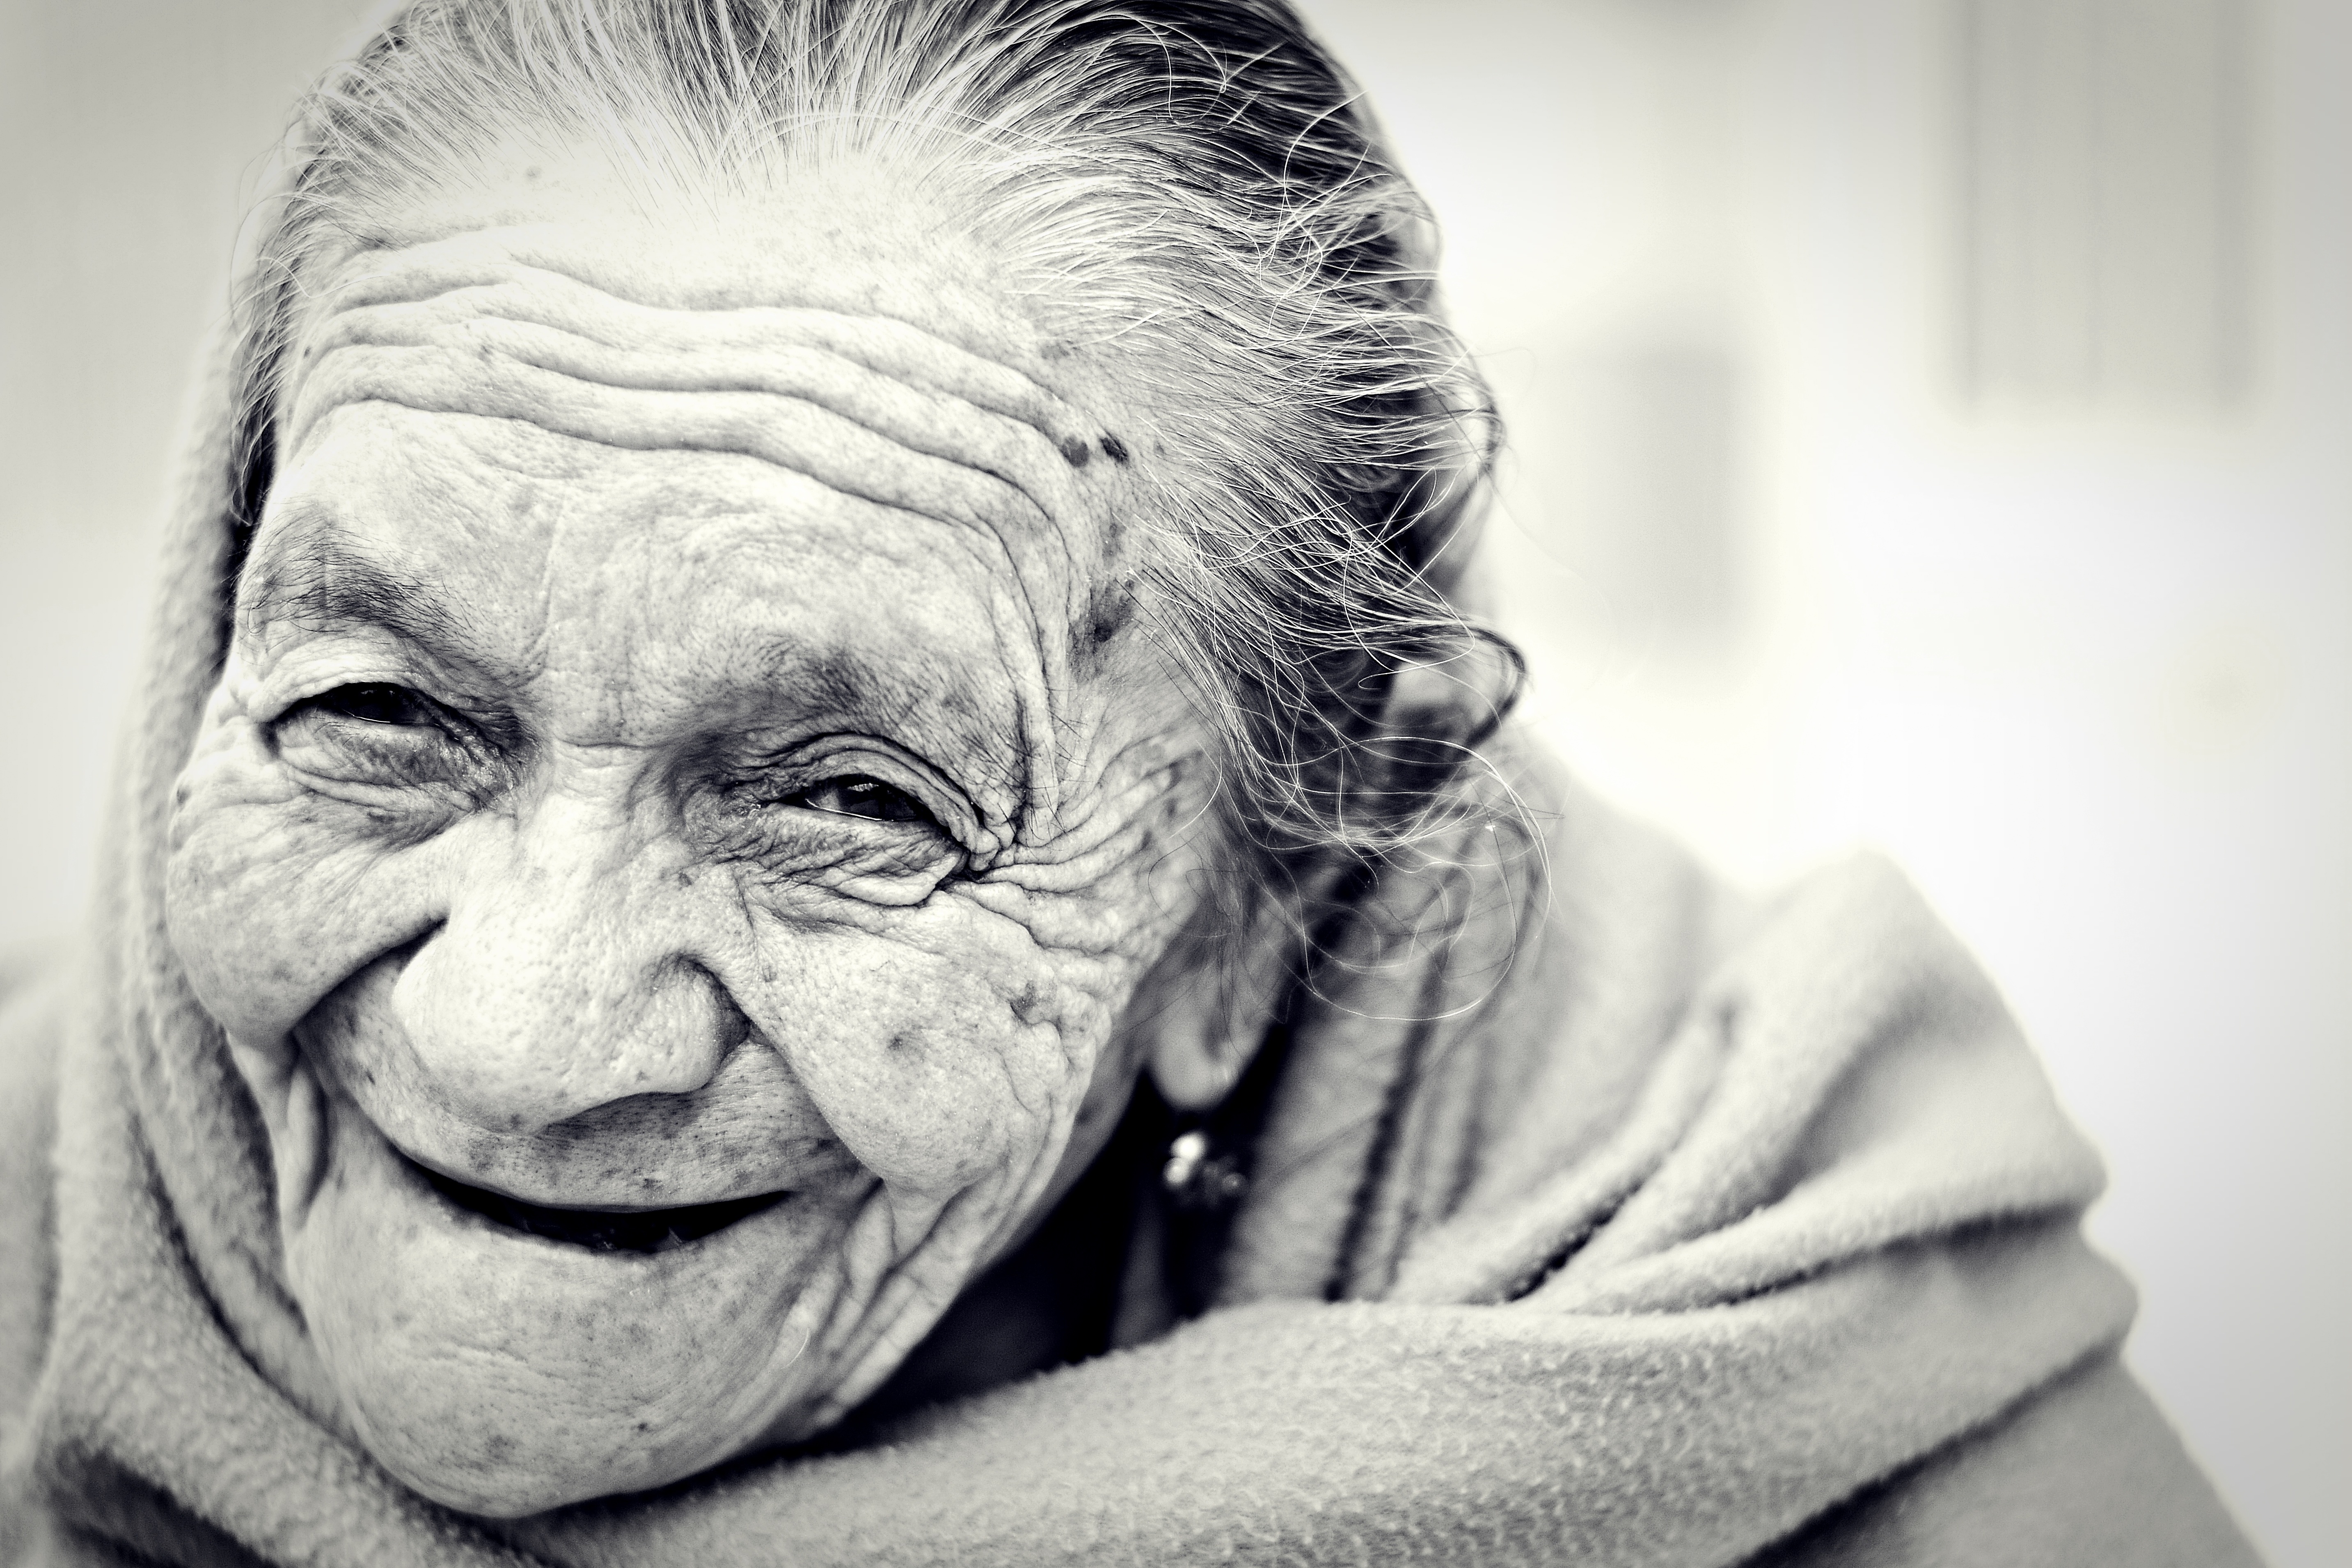
man, person, black and white, woman, white, photography, old, looking, female, portrait, human, monochrome, lady, smiling, smile, grandmother, close up, cheerful, face, sculpture, art, sketch, drawing, happy, eye, head, joy, years, senior, aging, older, elderly, emotion, adult, pensioner, aged, retirement, retired, mature, grandparent, monochrome photography, portrait photography